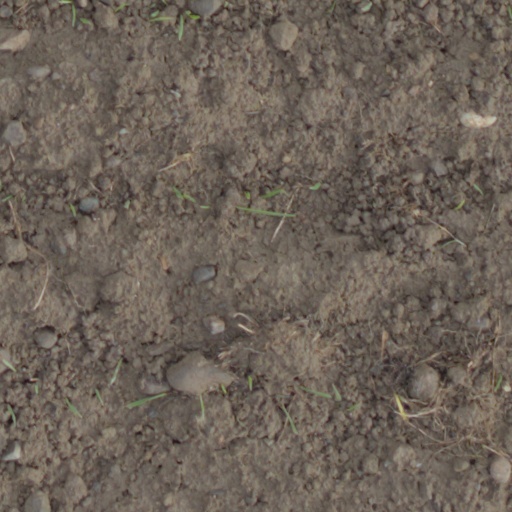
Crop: wheat